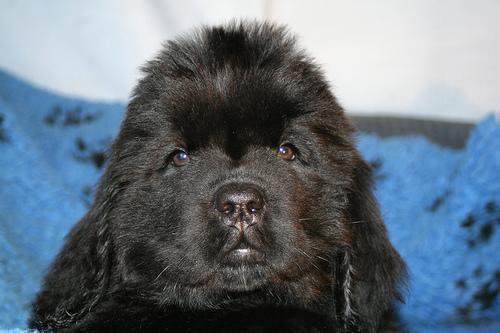
Newfoundland